USS United States (1797)

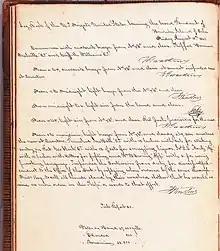
Log of USS "United States" 18 August 1843 record of entry of author Herman Melville O. S. as crew

Herman Melville, the future author of "Moby-Dick", enlisted as an ordinary seaman on board "United States" at Honolulu, Hawaii, on 18 August 1843. In "White-Jacket", the graphic portrayal of flogging is based on his own direct observation which began his first morning (18 August 1843) aboard. The official log entry simply states, "Commenced with moderate breezes from the Nd & Ed. and clear. Shipped Herman Melville. "O.S". and Griffith Williams "O.S". ... at 9 a m . mustered the crew at Quarters, Punished Jno Hall, "O.S" with 12 lashes with cats for striking sentry on Post. Geo Clark "OS" with 12 of cats for smuggling liquor, Bos. C. B. Stanly "App" with 12 lashes with Kittens for fighting and Wm B Ewing "App" with 6. for using provoking language. Suspended the Boatswain from duty for disrespectful – conduct to the Officer of the Deck, – by replying when ordered by same through – Midn [Midshipman] Key, to call all hands stand by their washed clothes “ that he would 'receive no more orders in this Ship", or words to that effect." The next day 19 August 1843 the log states "Punished Geo Davis, Wm Stewart and Antonio Guavella "Bandsmen" with 12 lashes each for drunkenness." Melville fictionalized these brutal events (chapters 33–35) by changing the seamen's names slightly and setting the punishment musters at sea.